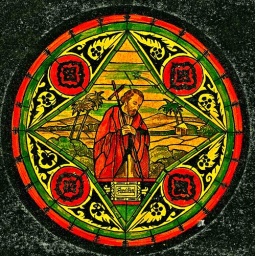
Artist's memorabilia, stained glass window designed by my late father in 1954